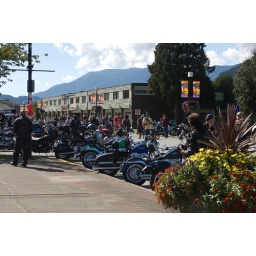
Rumble to the Rock Charity motorcycle ride and classic car show in Squamish, BC, Canada